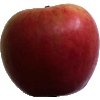
Label: apple_crimson_snow